Nidaros

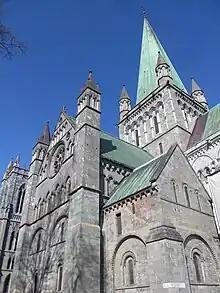
Cathedral exterior against a brilliant blue sky

King Håkon III Sverresson (1202), son and successor of Sverre, made peace with the church whose liberty was preserved by the support of the pope and his archbishops. Norwegian Protestant ecclesiastical historian Anton Christian Bang asked what would have happened "if the Church, deprived of all liberty, had become the submissive slave of absolute royalty? What influence would it have exercised at a time when its chief mission was to act as the educator of the people and as the necessary counterpoise to defend the liberty of the people against the brutal whims of the secular lords? And what would have happened when a century later royalty left the country? After that time the Church was, in reality, the sole centre of which was grouped the whole national life of our country".